French battleship Vergniaud

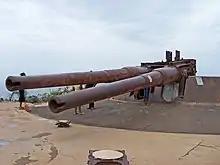
A surviving pair of 240mm/50 Modèle 1902 guns from the "Vergniaud" that were mounted on the Île de Gorée in Senegal.

"Vergniaud" was based in Beirut from May to August 1919 to monitor Turkish activities off the coasts of Palestine, Lebanon and Syria. She arrived in Toulon on 6 September and was placed in special reserve on 1 October. This ship was later found to be in poor shape, decommissioned in June 1921 and condemned on 27 October. She was disarmed in 1922. Nine of her 240mm guns were installed as coastal defence batteries around the port city of Dakar, Senegal. Two of the guns and their barbettes were sited on the Île de Gorée; due to their prominence they have become known as the "Les canons de Navaronne" after the eponymous 1961 film "The Guns of Navarone". In 1940, the port batteries forced an Allied fleet to withdraw from the Vichy French port during the Battle of Dakar.